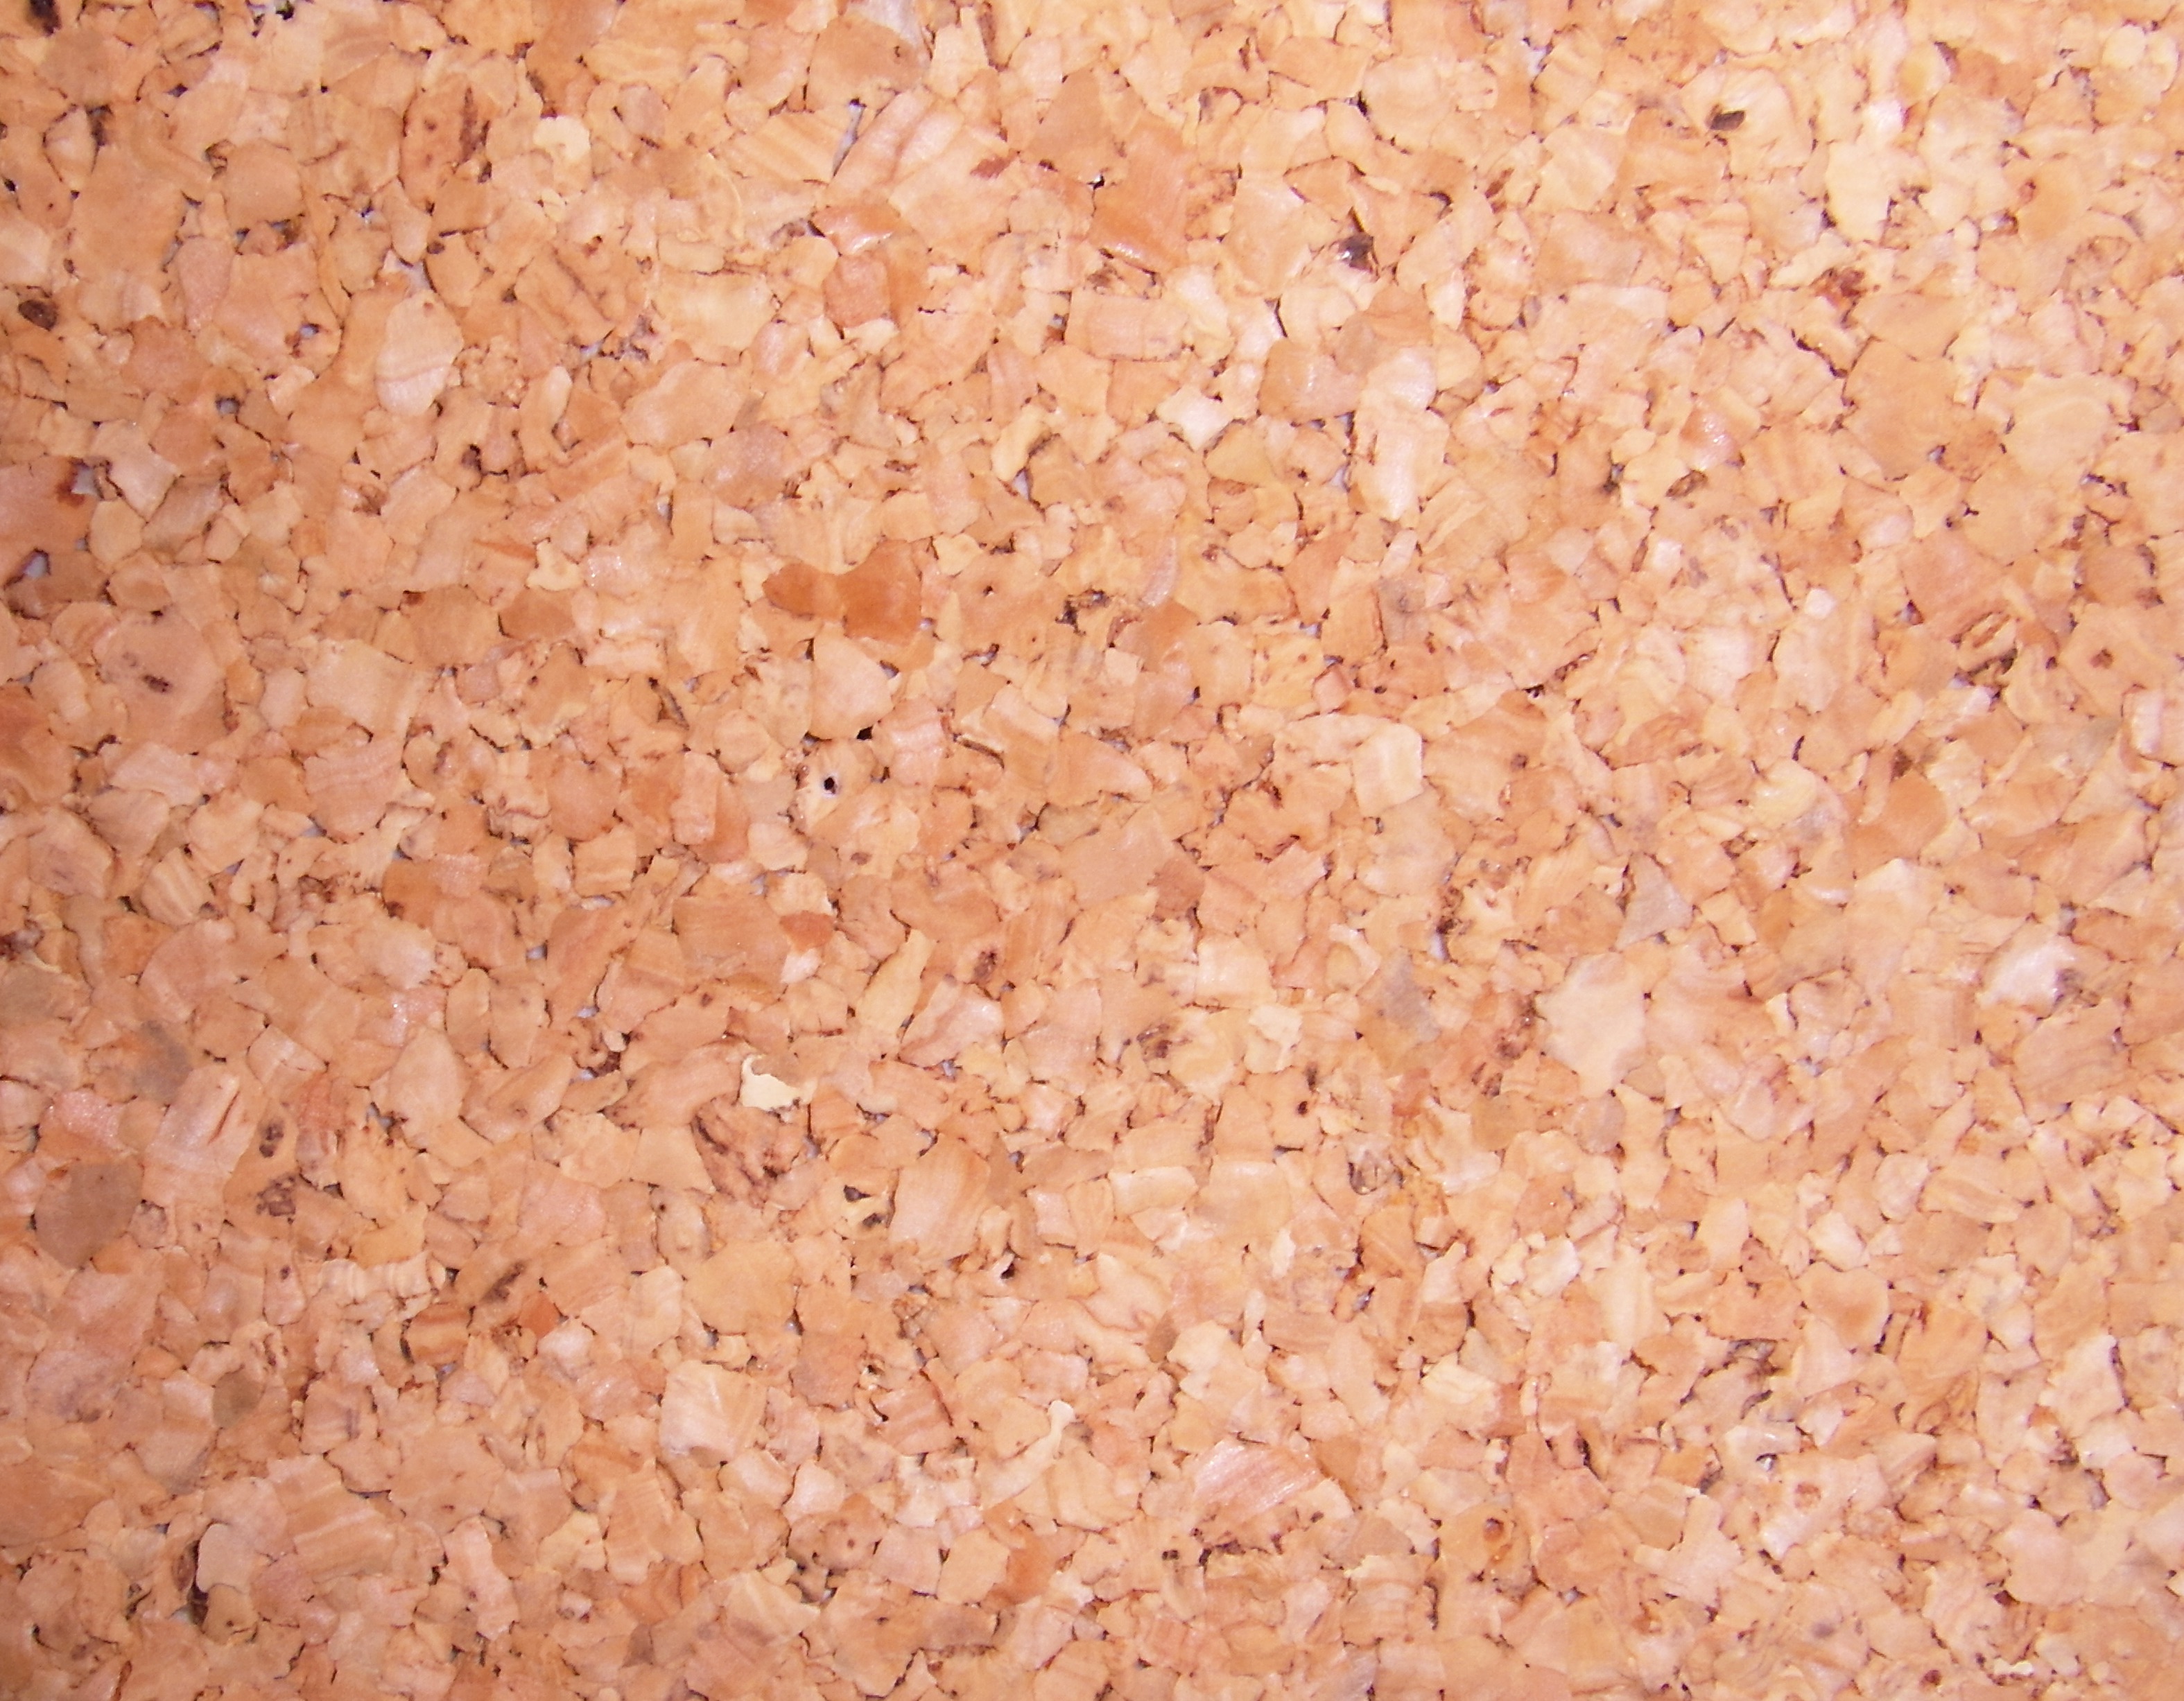
structure, grain, texture, flower, floor, food, produce, material, cork, background, granite, flooring, cork wall, grass family, bulletin board